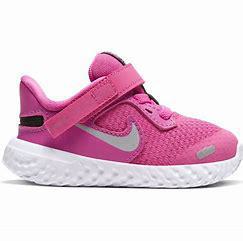
Brand: Nike
Model: Revolution 5